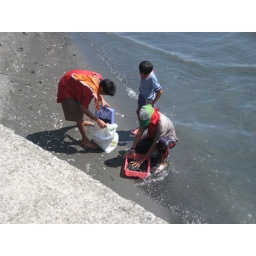
Young boys gathering shell to use in cement to build their home along the shore at Davao. Magsaysay Park